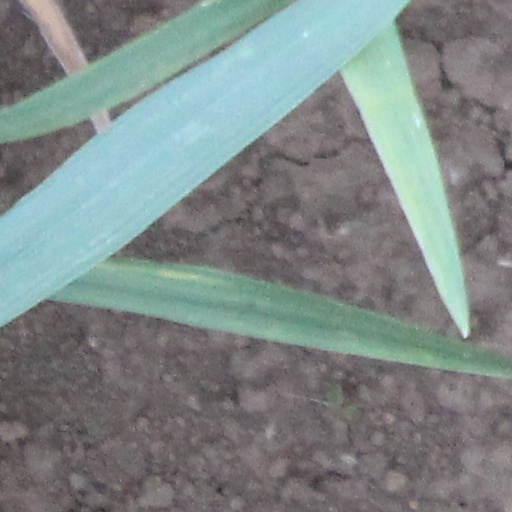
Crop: wheat